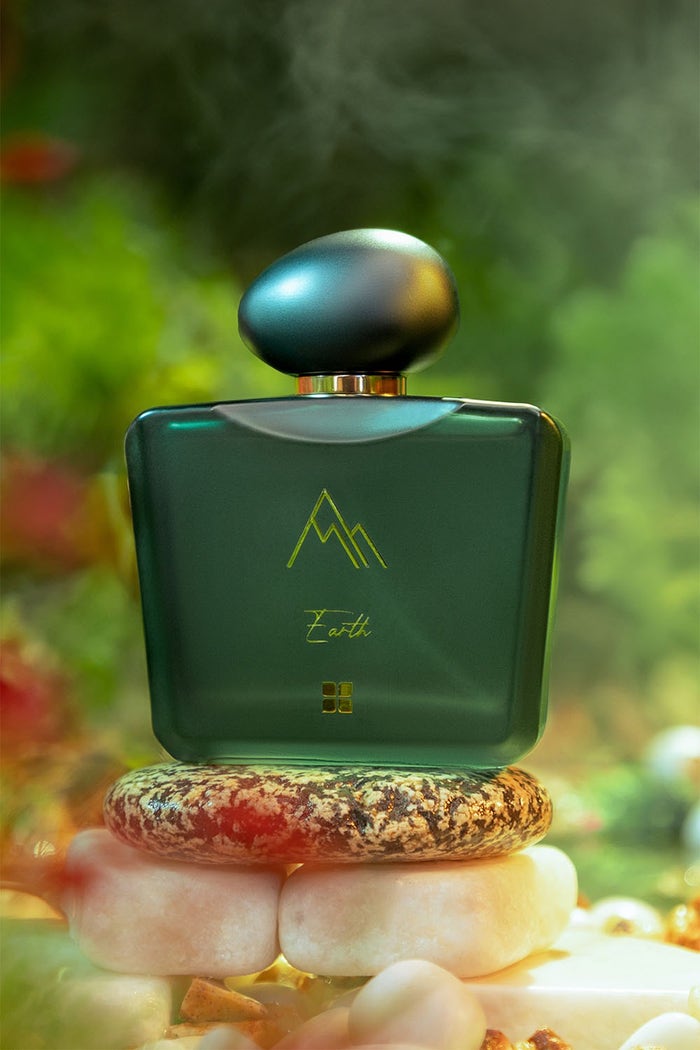
green mountain perfume by zalto for men